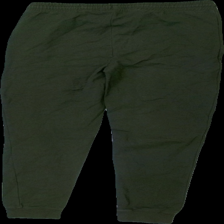
View: back
Type: Trousers
Category: Children
Brand: Not in the list
Brand text on label: D.M.D
Colors: Green
Material: 100% cotton
Cut: Regular
Size: 170
Season: All
Damage location: middle center
Damage 2 location: middle center
Price range: 50-100
Recommended usage: Reuse
Description: gröna mjukisbyxor